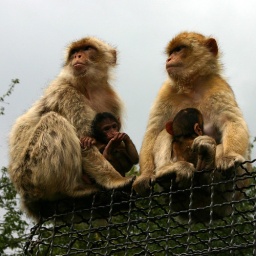
Mother monkeys and their cute babies. (Possibly Rhesus Macaque.) (Identified as Barbary Macaques.)Serengetti Park, near Celle